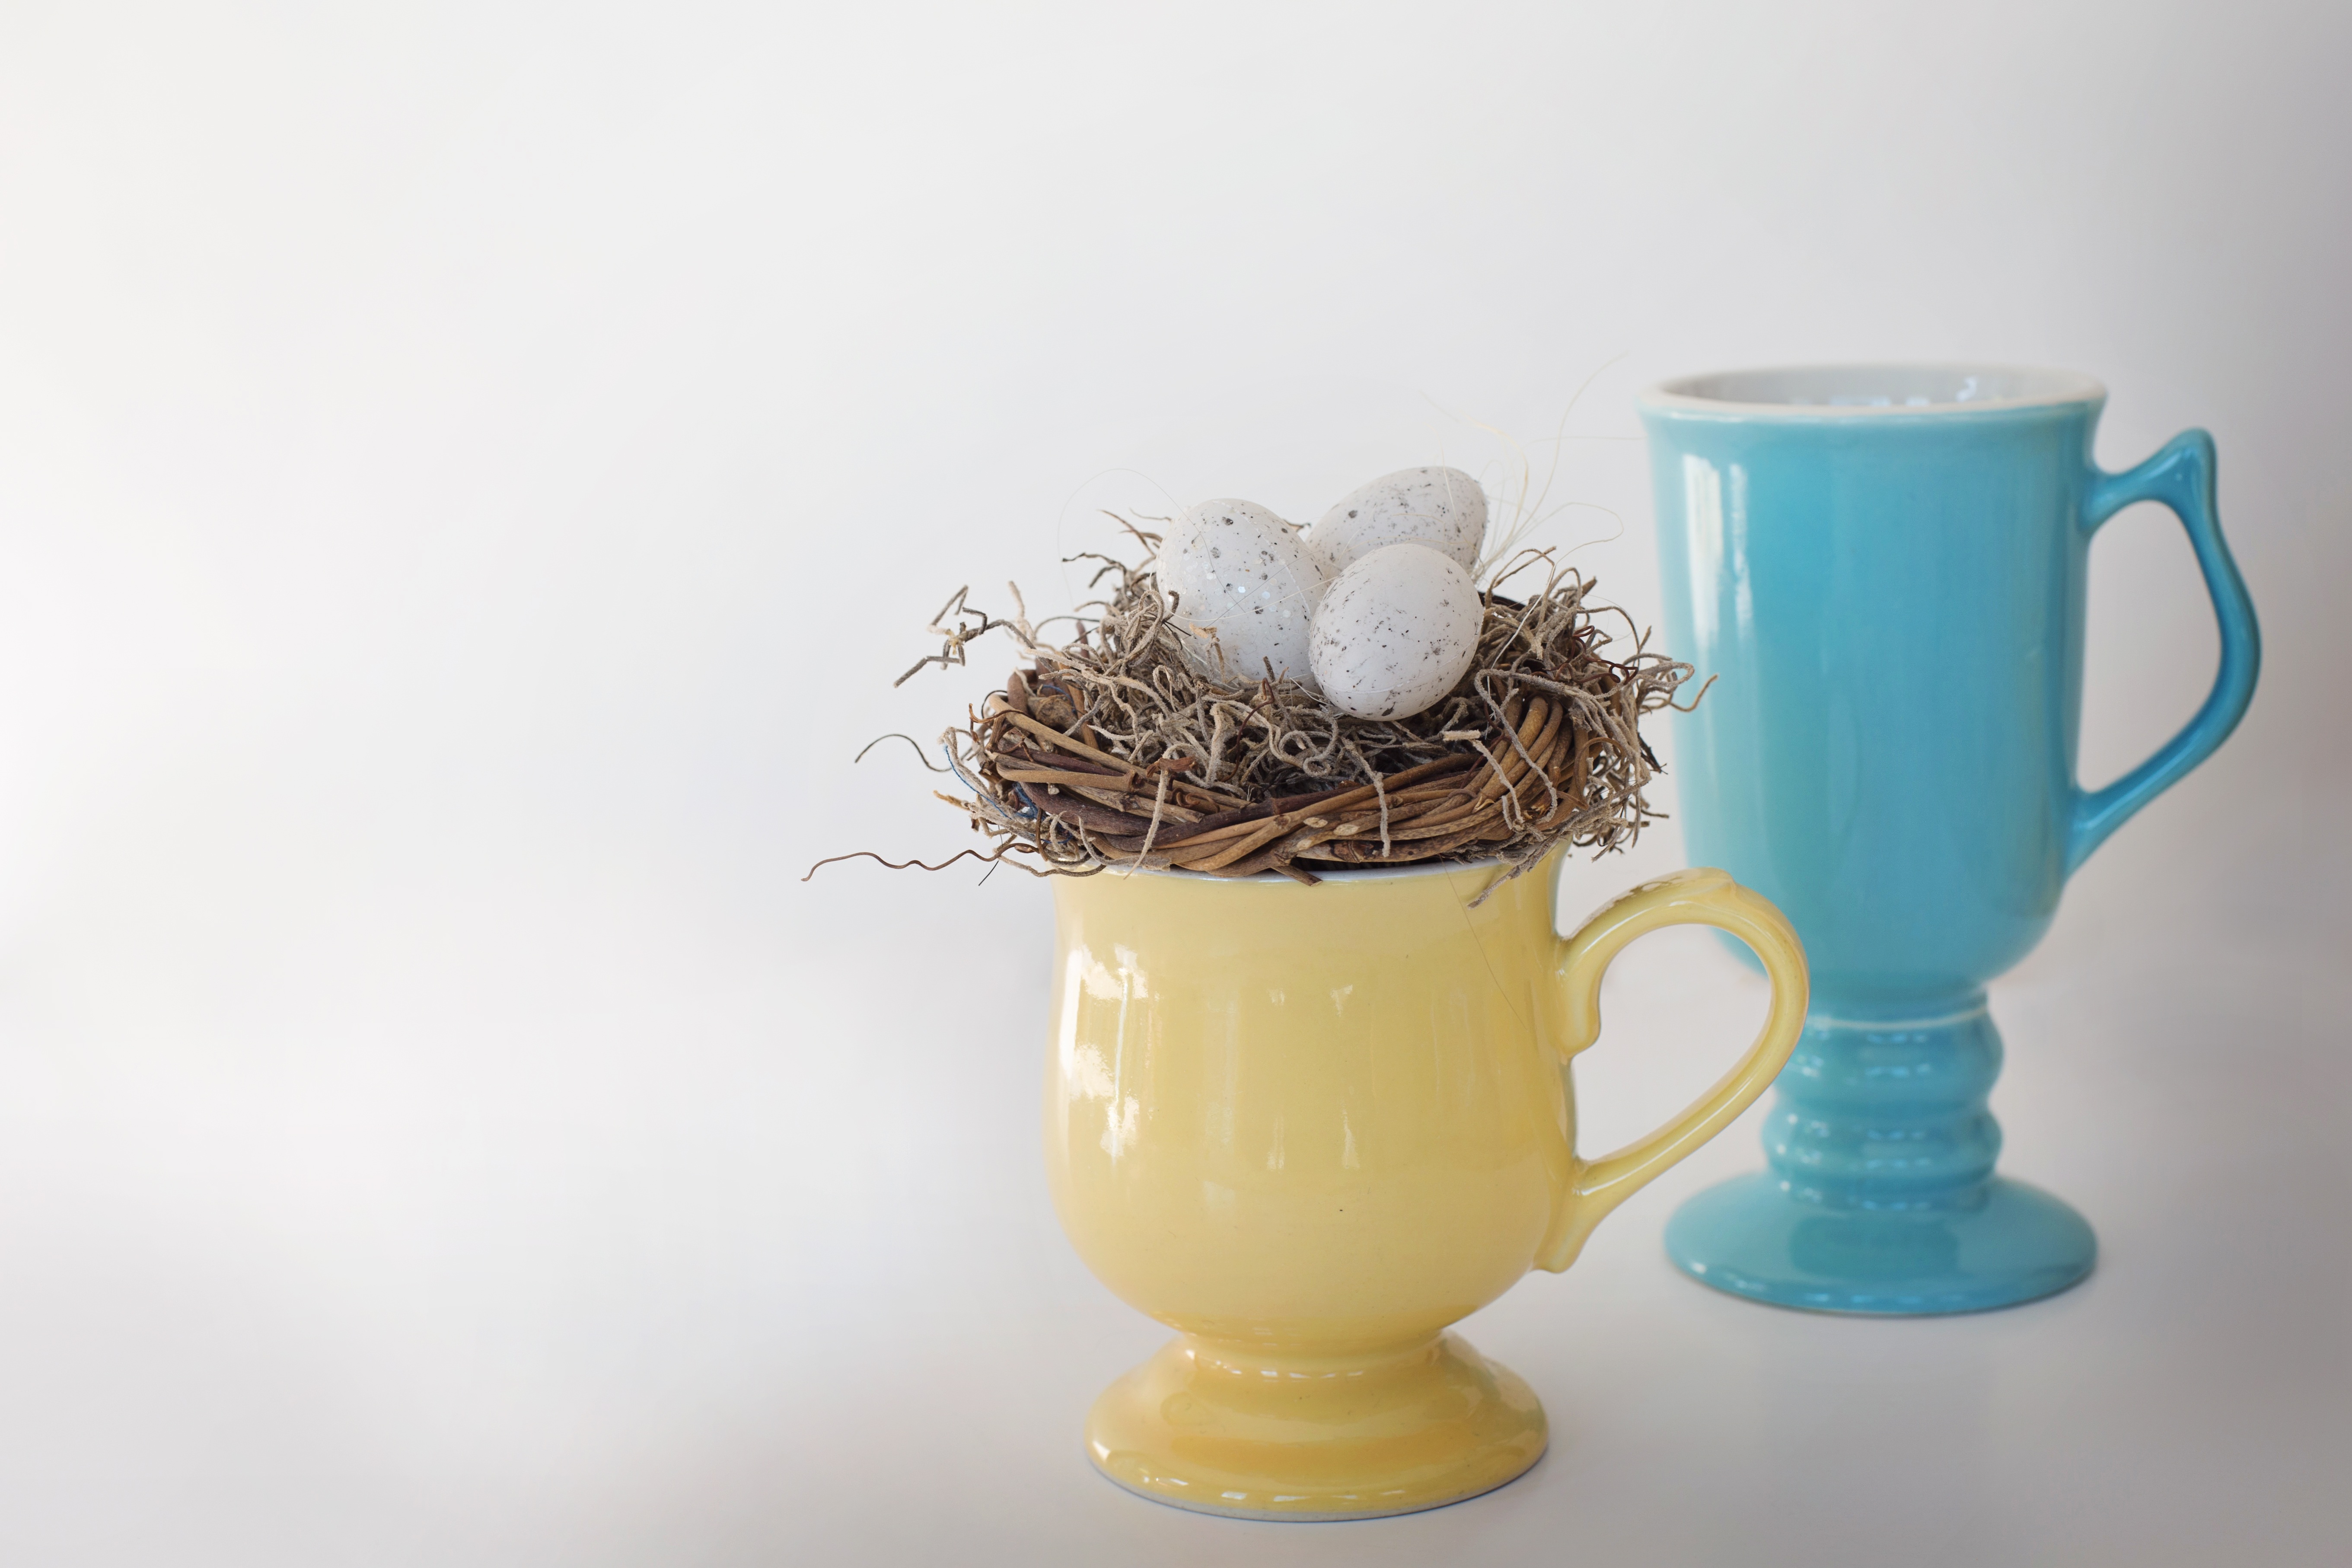
flower, cup, vase, spring, ceramic, drink, blue, yellow, candle, lighting, coffee cup, flowerpot, easter, mugs, pastels, copy space, bird's nest, bird eggs